Barrel roll

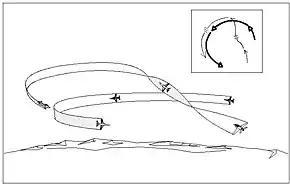
A lag roll

There are a variety of maneuvers that can be described as displacement rolls. A displacement roll is a barrel roll that moves the aircraft laterally, displacing it from its projected flightpath and moving it onto a new flightpath. Depending on how a displacement roll is executed, it may provide a shift laterally onto a parallel flightpath, or more aggressive rolls can be used to provide a reduction in turn radius.